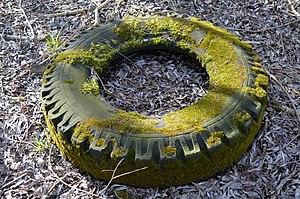
Le recyclage des pneus consiste à les réutiliser dans des filières de revente d'occasion et de pneus rechapés ou à en réutiliser la matière ; la valorisation des « pneus usagés non réutilisables » désigne la récupération et valorisation - dans le pneu usagé - de matériaux, ou de molécules énergétiques ou de produits chimiques réutilisables.